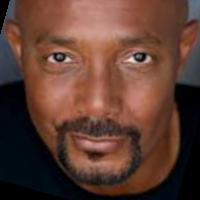
Age group: age 31-40